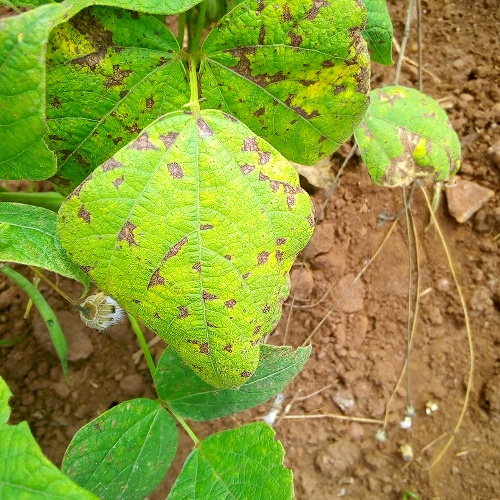
Leaf condition: angular_leaf_spot